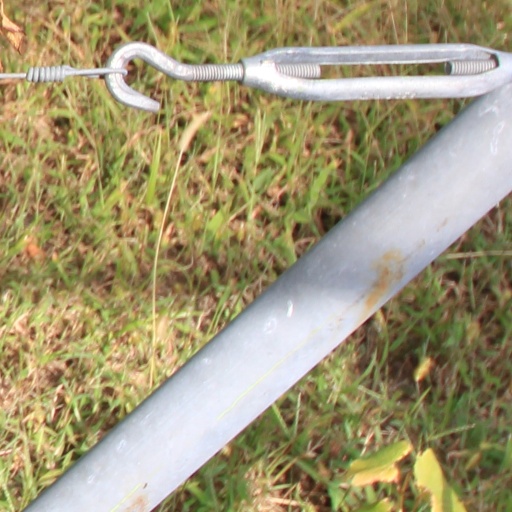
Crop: grape